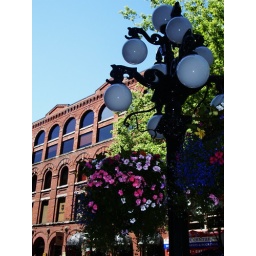
Here's another shot of the lamp posts and flower baskets that characterize Gas Town in Vancouver, British Columbia.